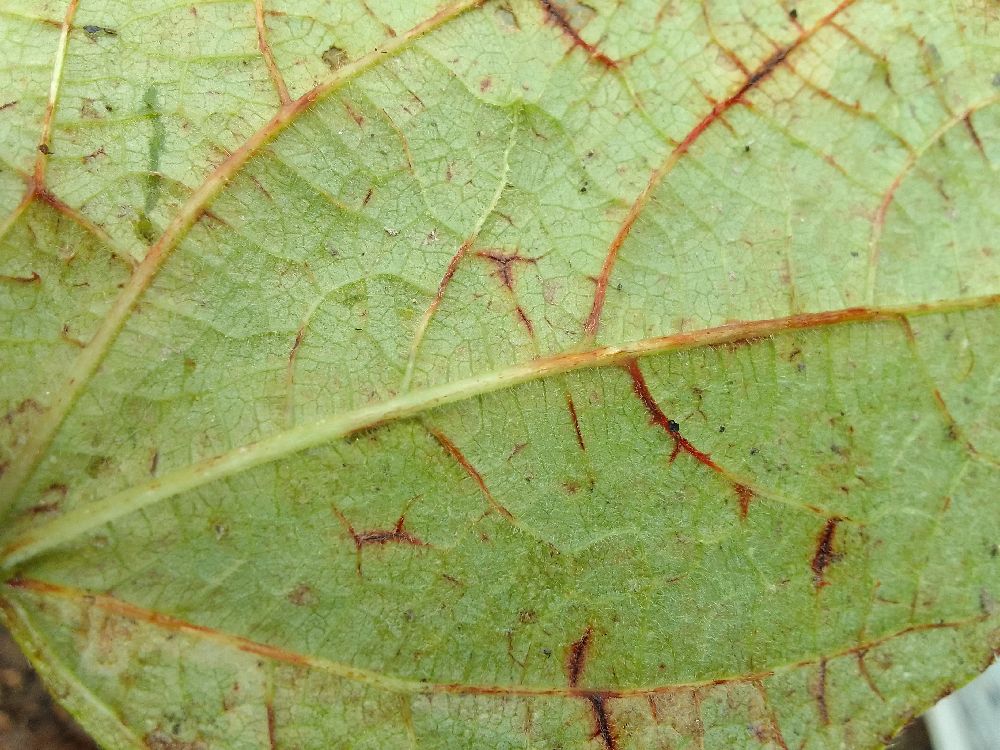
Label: anthracnose